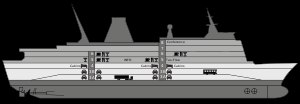
Dæk (skib)
Oversigt over et større passagerskibs mange dæk set fra siden.
Dækket på en båd eller et skib er en permanent afdækning over et skrog eller rum i fartøjet.